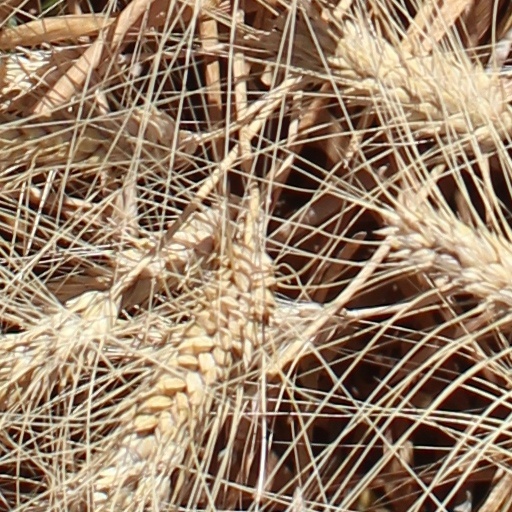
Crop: wheat